Question: Please indicate a possible affordance area of the chair that can be used for sitting
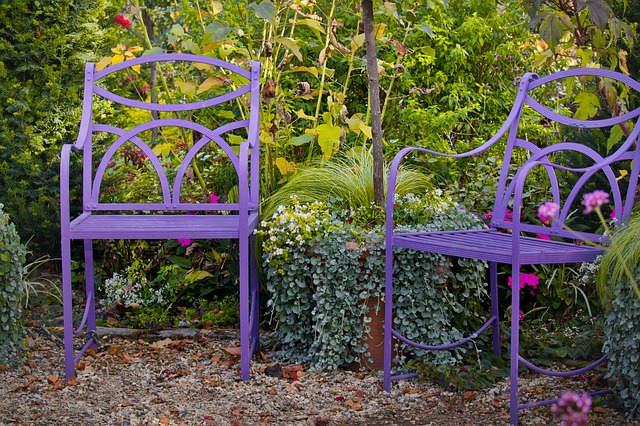
Answer: [64, 206, 260, 234]